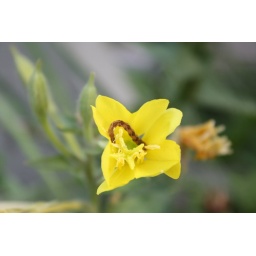
worm of some kind in a yellow flower